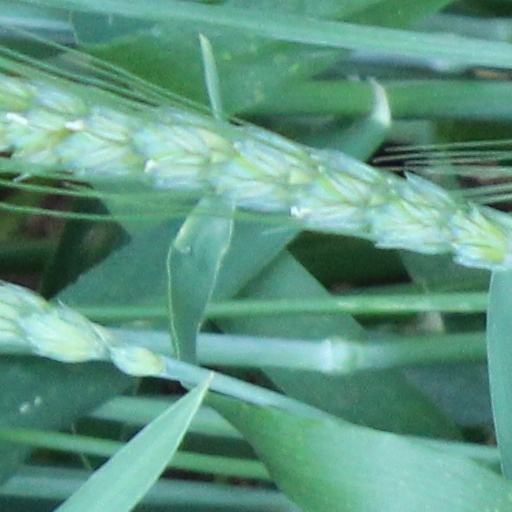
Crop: wheat